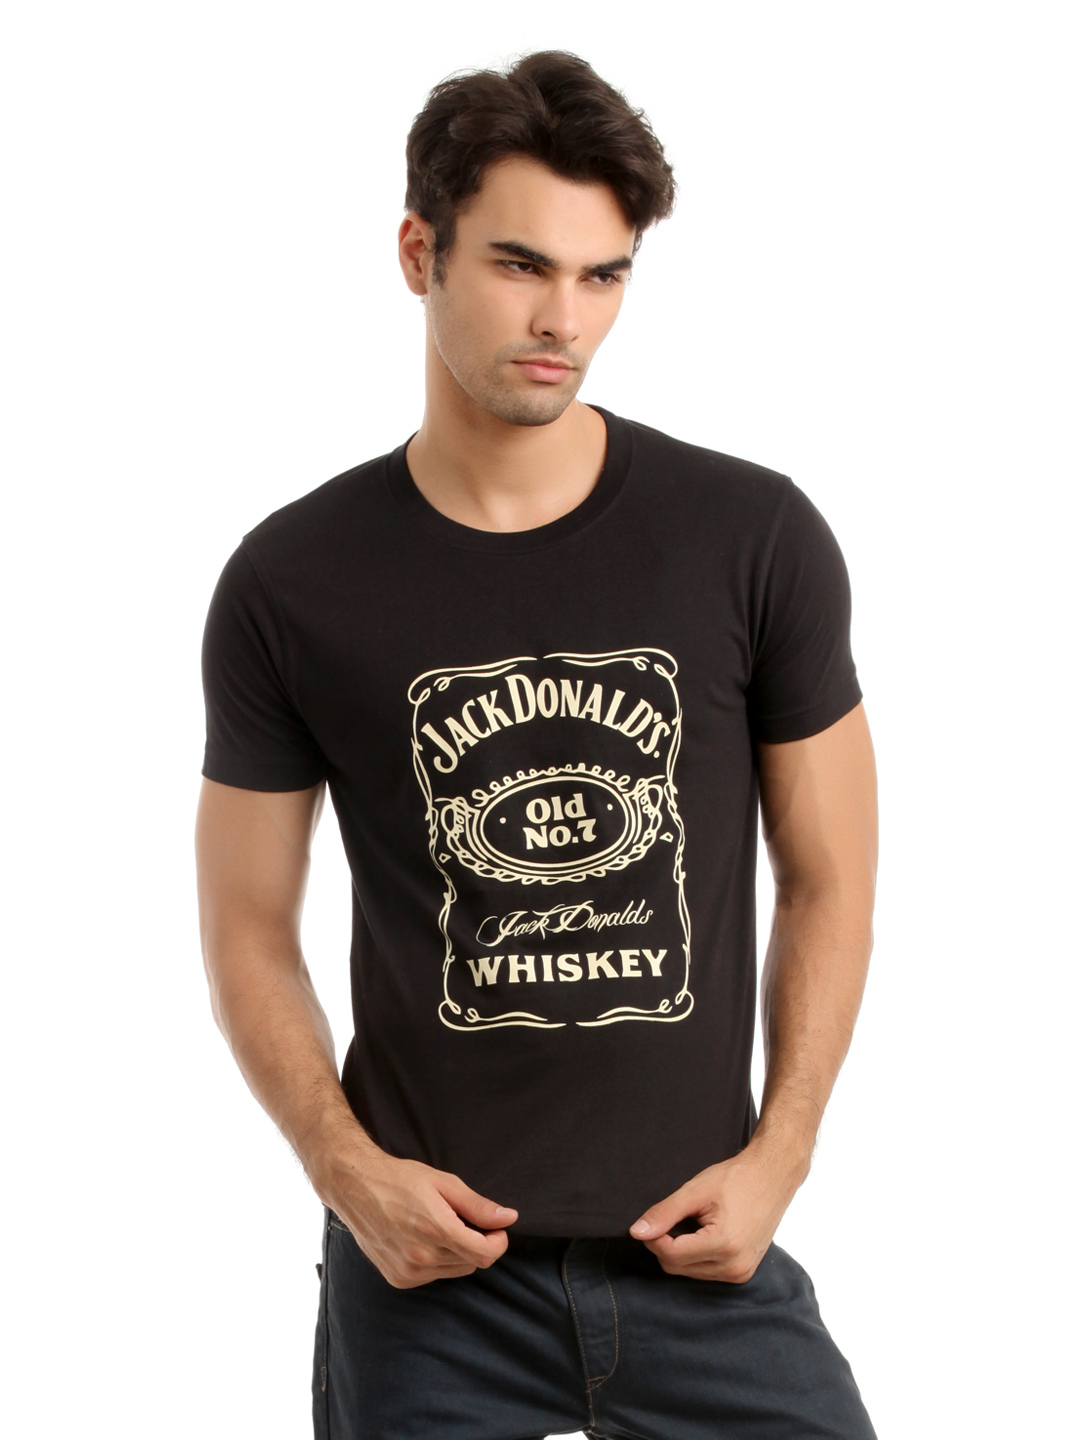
Myntra Men Black Printed T-shirt
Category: Apparel / Topwear / Tshirts
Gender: Men
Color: Black
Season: Summer 2012
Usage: Casual